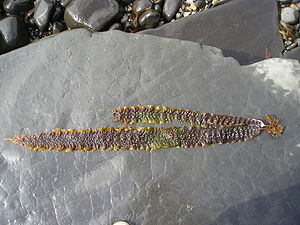
Sukkertang
Sukkertang er en brunalge af familien Laminariaceae. Den er udbredt over alle danske farvande og vokser på 1-30 m dybde, fæstet på sten. Den er i det hele taget meget udbredt på den nordlige halvkugle, hvor man kan finde den langs kysterne mod Atlanterhavet og Stillehavet, herunder også i de arktiske egne.